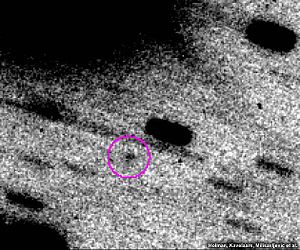
Francisco (måne)
Francisco er en af planeten Uranus' måner. Den blev opdaget den 13. august 2003 af Matthew J. Holman, John J. Kavelaars, Dan Milisavljevic og Brett J. Gladman, og fik lige efter opdagelsen den midlertidige betegnelse S/2001 U 3.